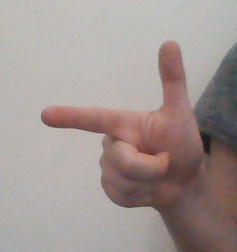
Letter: yaa